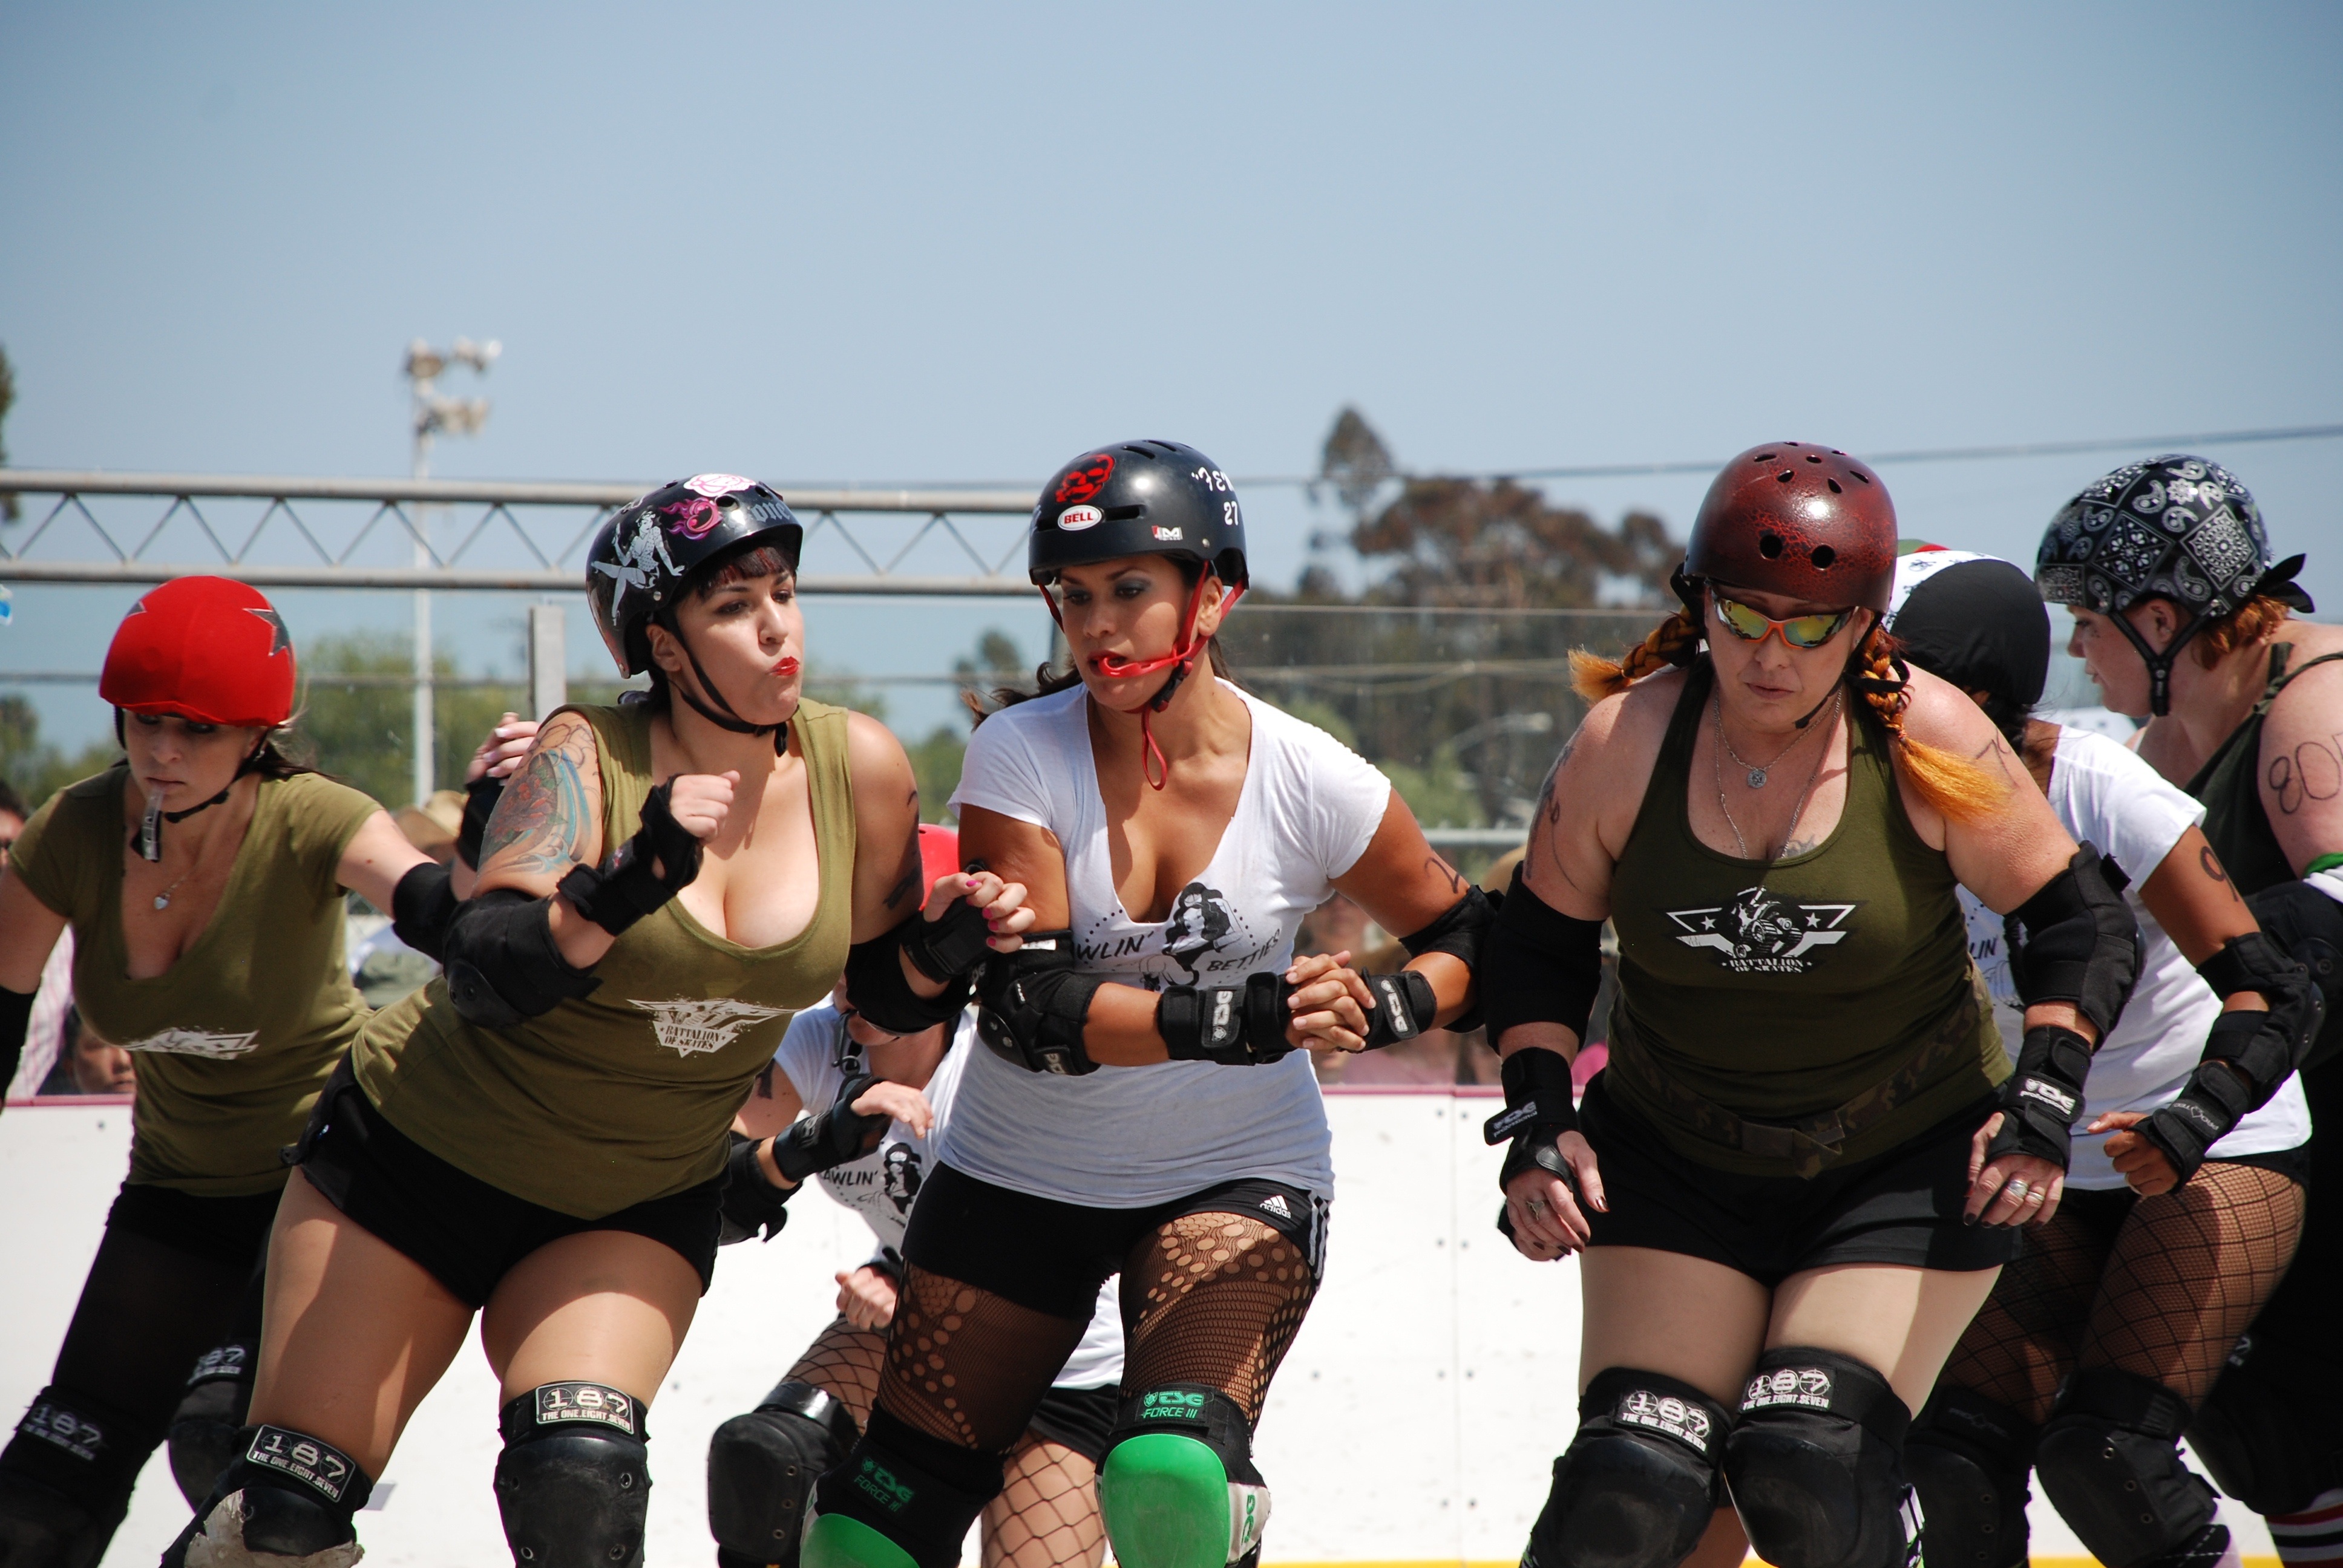
women, sports, skating, skater, violence, derby, brawlin betties, roller derby, roller skating, roller sport